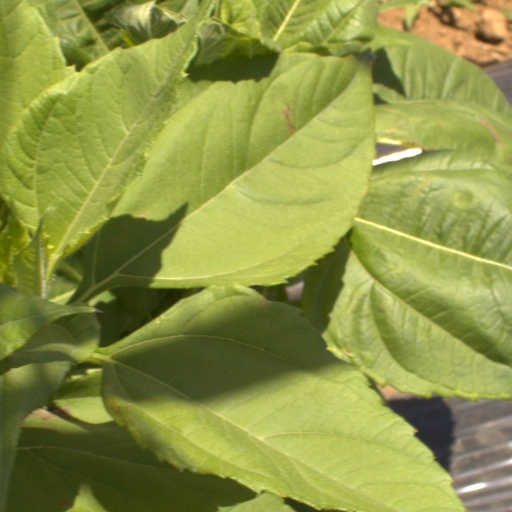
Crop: Jerusalem artichoke